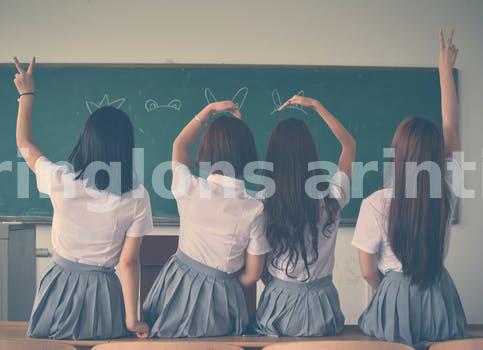
Label: Watermark